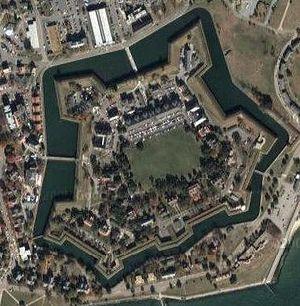
Le Fort Monroe est un fort militaire se trouvant à la pointe de la péninsule de Virginie, gardant l’entrée du port naturel de Hampton Roads sur la baie de Chesapeake dans l’État de Virginie aux États-Unis.